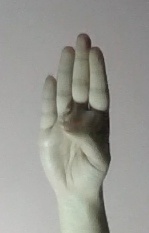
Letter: kaaf